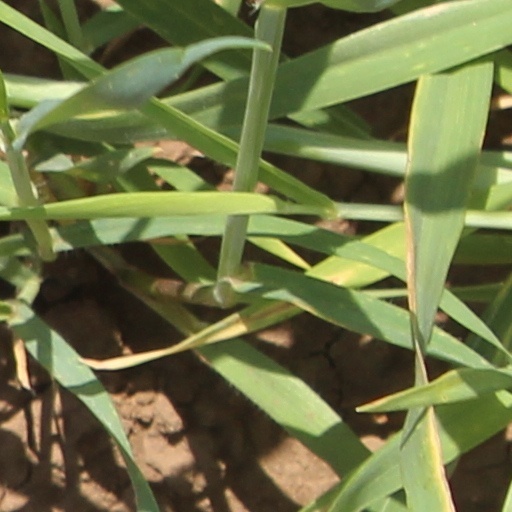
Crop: wheat